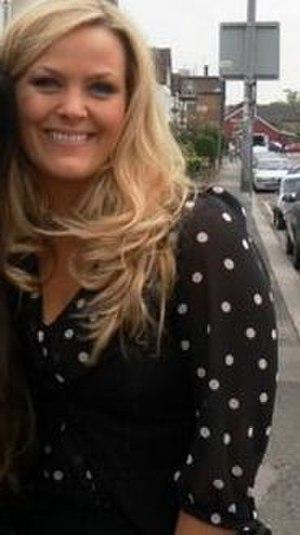
Jo Joyner née le 24 mai 1977 dans l'Essex, est une actrice britannique. Elle est surtout connue pour le rôle de Tanya Branning, dans EastEnders, diffusé sur la chaîne britannique BBC, feuilleton dans lequel elle apparait depuis juin 2006.